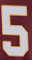
Number: 5